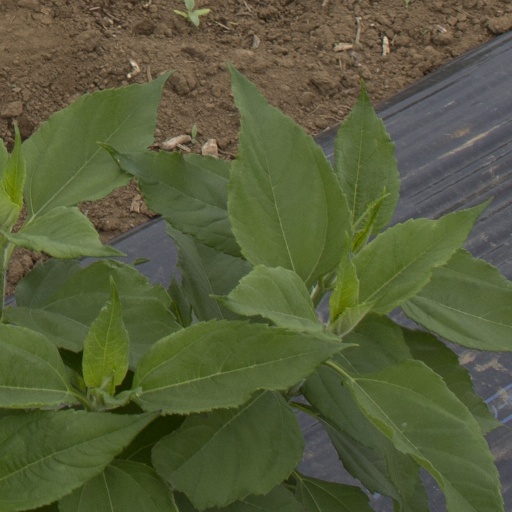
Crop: Jerusalem artichoke